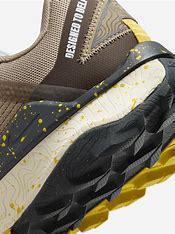
Brand: Nike
Model: Wildhorse 8